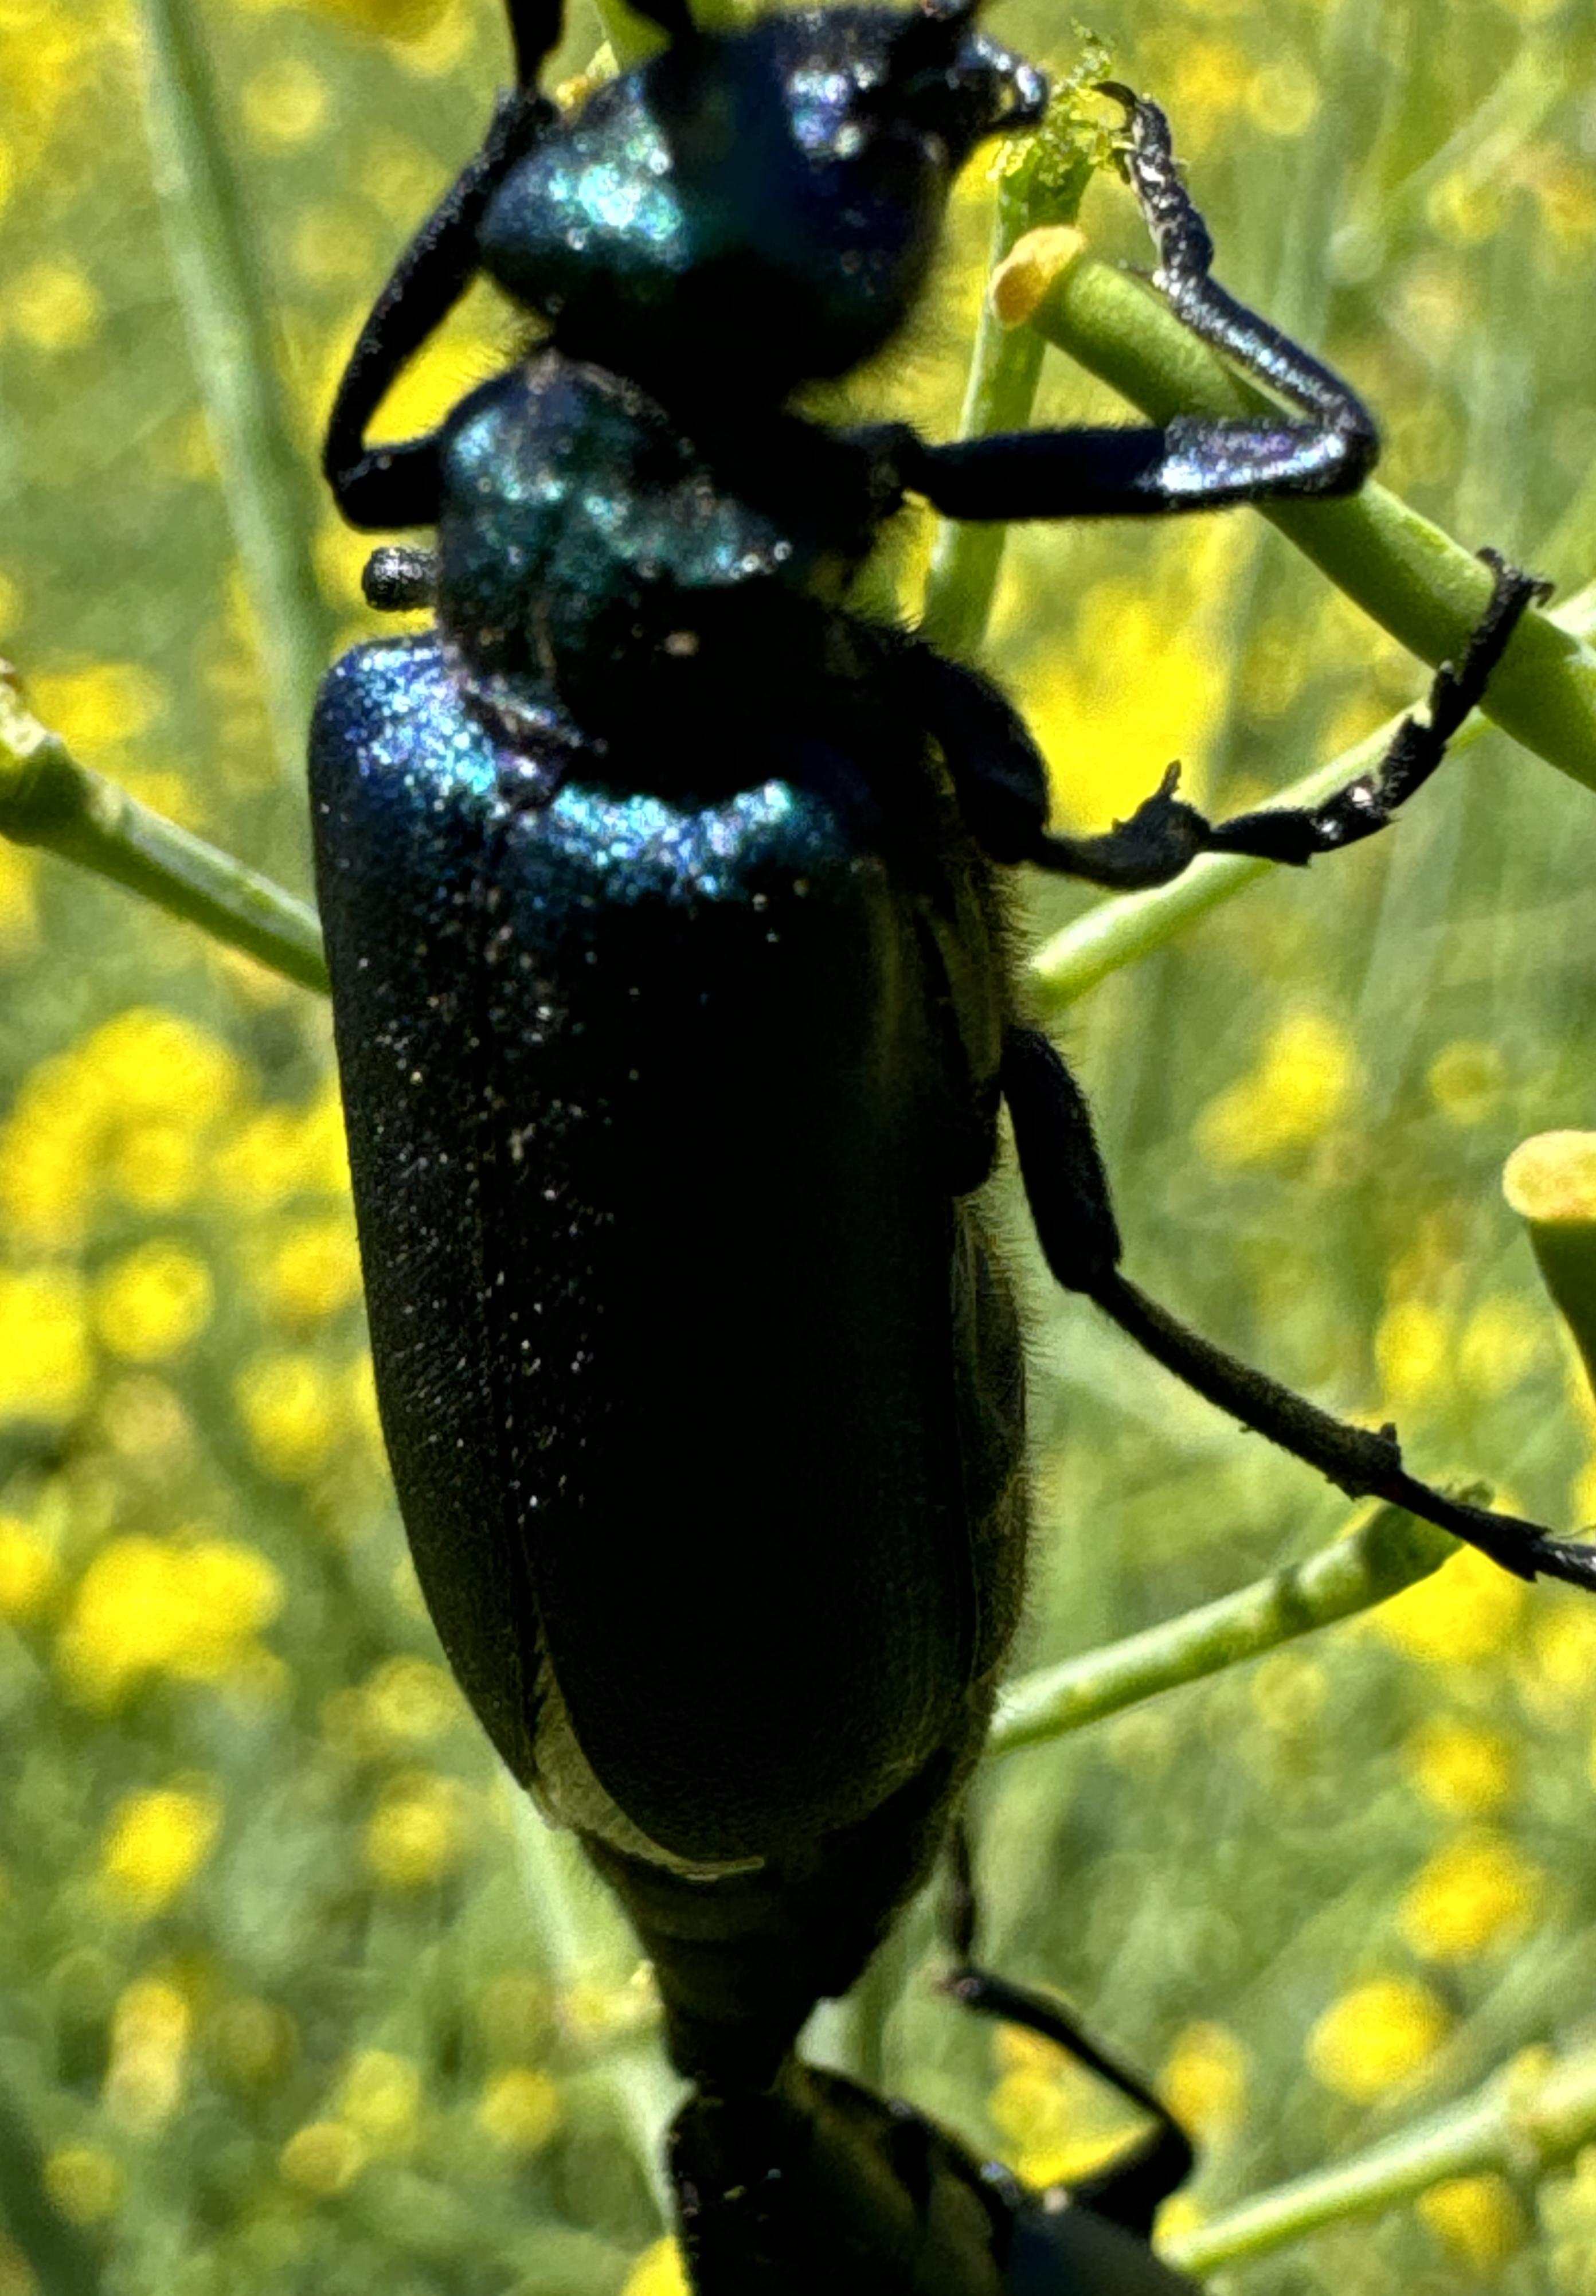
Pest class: occasional_pest